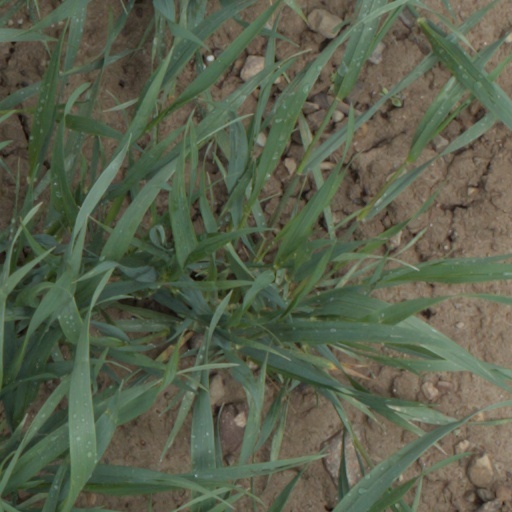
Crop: wheat